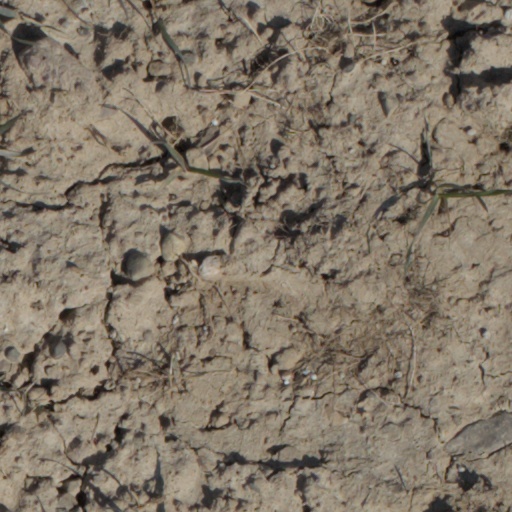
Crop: wheat